Treaty of Paris (1856)

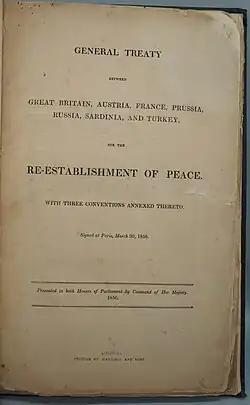
Cover of the English version of the Treaty of Paris, 1856

As the Crimean War ended, all sides of the war wanted to come to a lasting resolution due to the casualties and attrition suffered. However, competing ideas of war resolution inhibited the drafting of a lasting and definitive peace treaty. Even amongst the allies, disagreements between nations concerning the nature of the treaty created an uncertain peace, resulting in further diplomatic issues involving the Ottoman Empire, especially in terms of its relations with the Russian Empire and the Concert of Europe. Also, mistrust between the French and British allies during the war effort compounded problems in formulating a comprehensive peace. Thus, the terms of the treaty made future relations between the major powers uncertain.